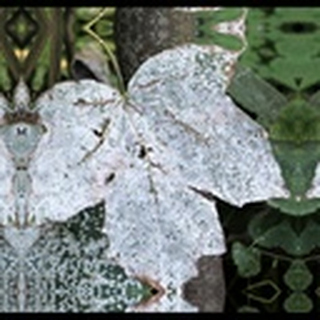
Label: cotton_powdery_mildew